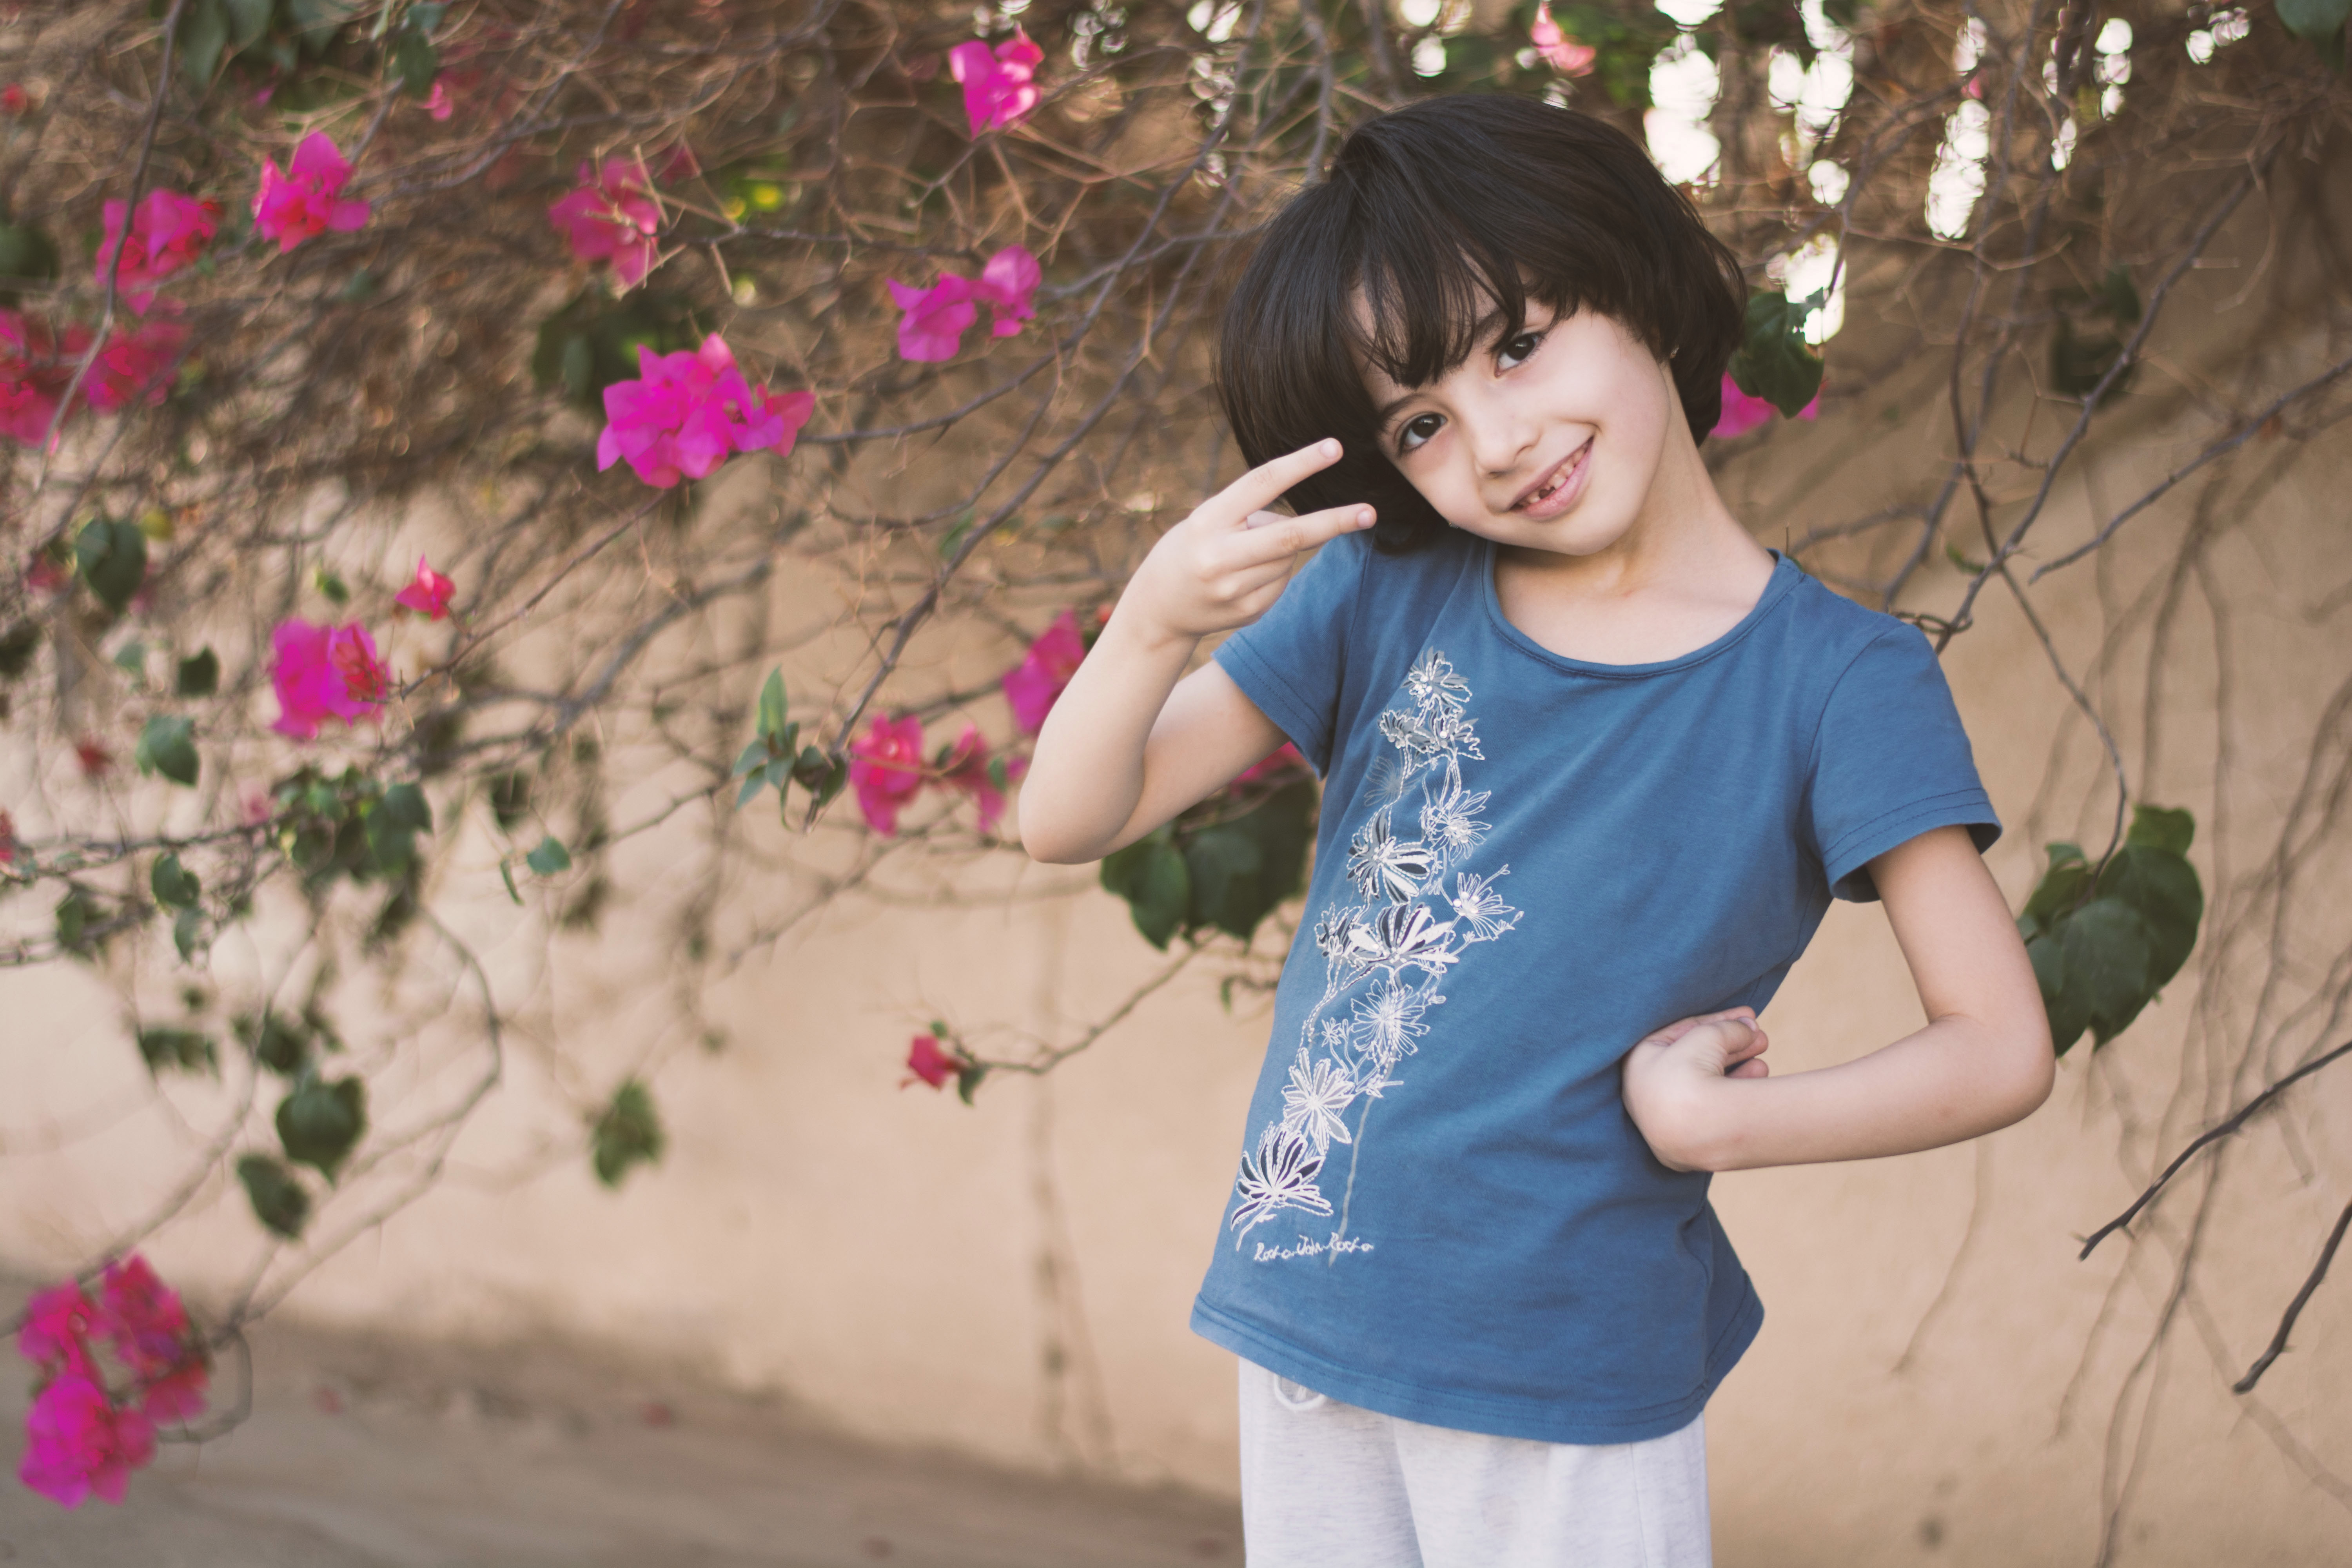
child, flower, pink, skin, girl, beauty, plant, spring, shoulder, smile, fun, happiness, vacation, play, toddler, blossom